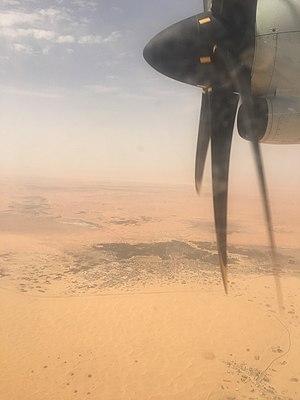
La wilaya de Ouargla est une wilaya algérienne. La wilaya d'Ouargla est le cœur économique et poumon de l'Algérie grâce au pétrole de Hassi Messaoud. Sa superficie est de 211 980 km², et sa population est estimée à 633 967 habitants. Cette wilaya regroupe, depuis la fin des années 1970, toutes les origines et représente la totalité des communautés de ce pays.